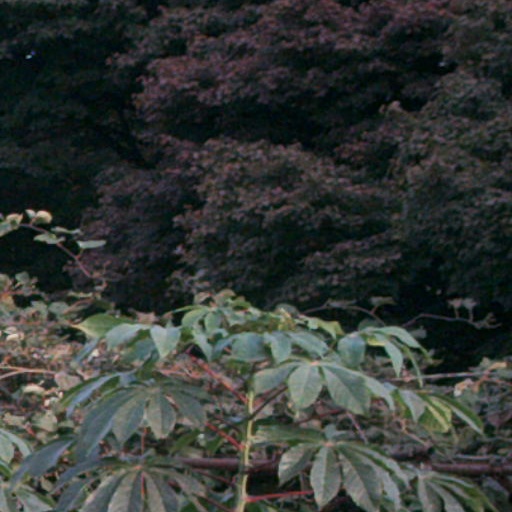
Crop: cassava